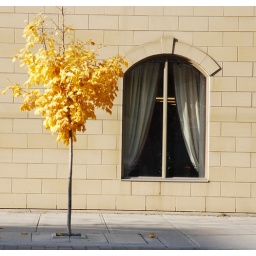
yellow tree and window in the fall on the Esplanade